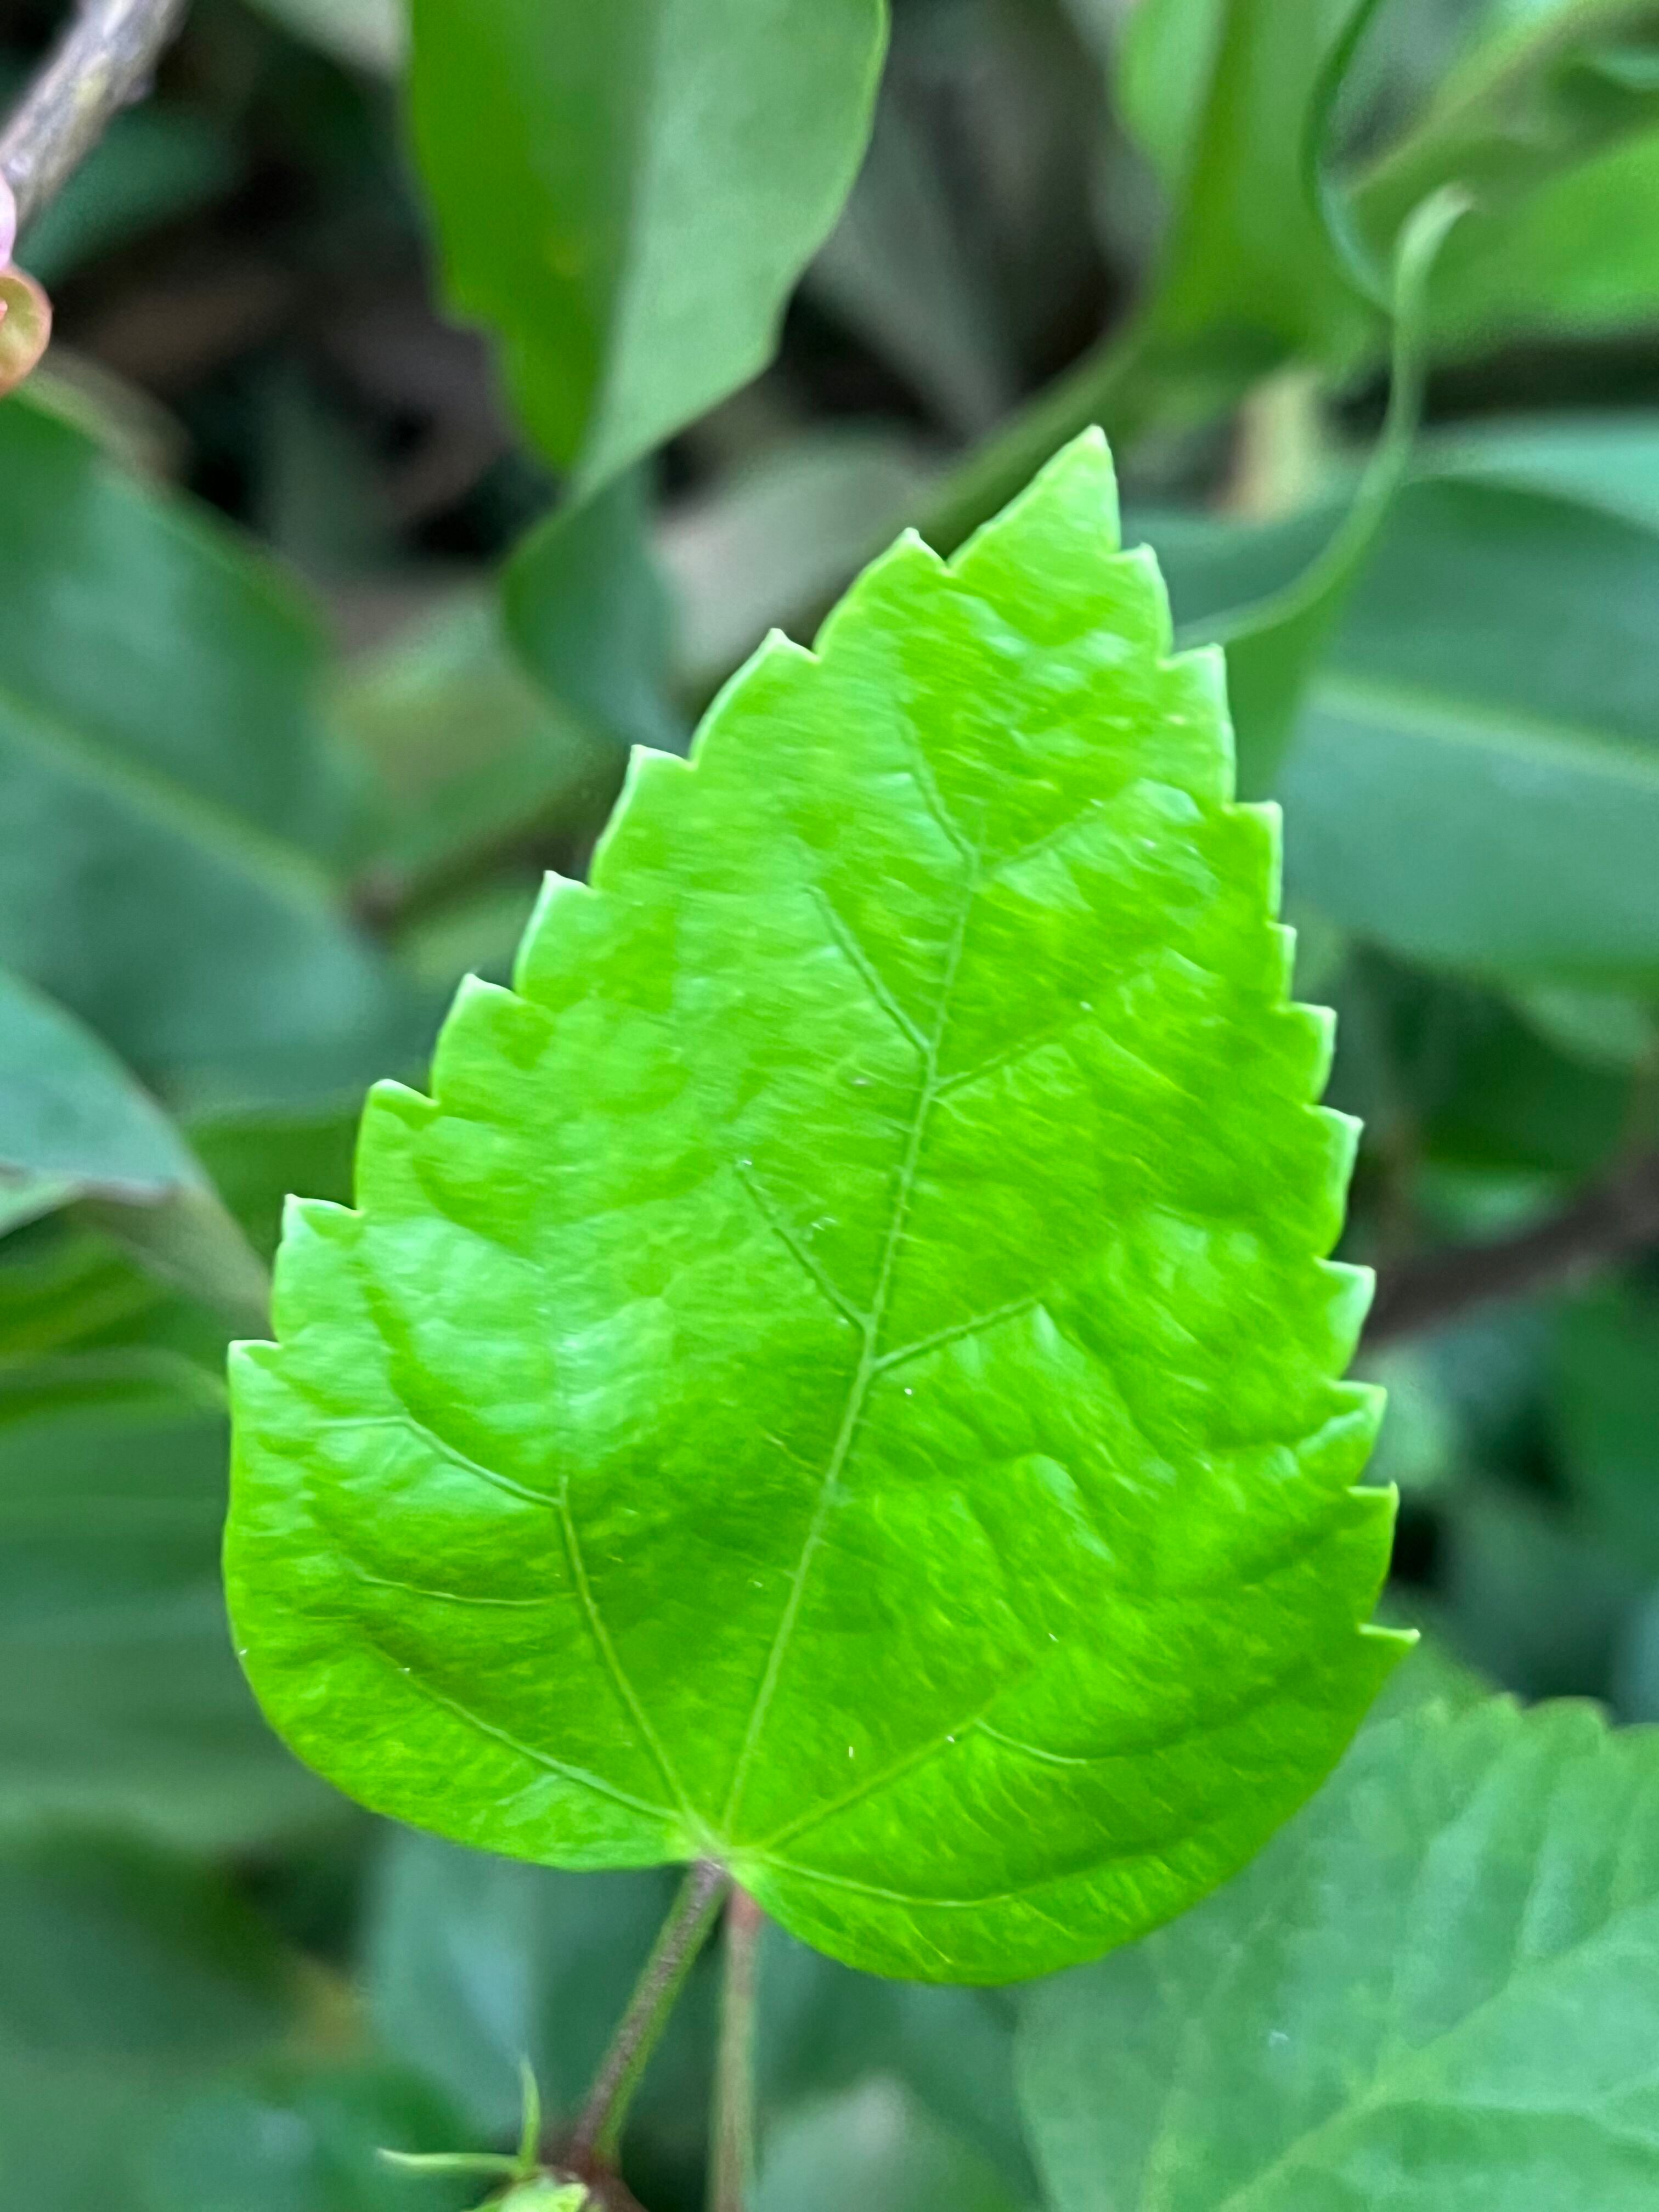
Plant species: hibiscus-rosa-sinensis